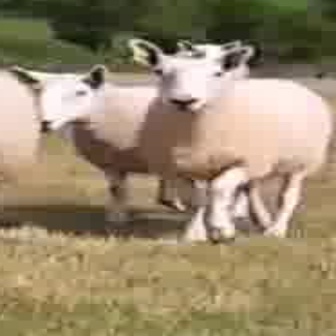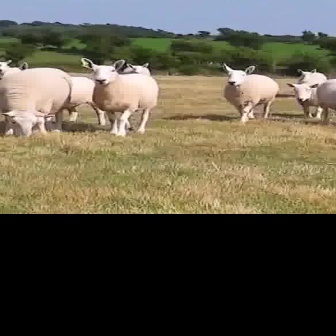
  Please identify the target specified by the bounding box [124,37,330,243] in the first image and locate it in the second image. Return the coordinates in [x_min,y_min,x_max,y_max] format.
Answer: [78,57,157,137]